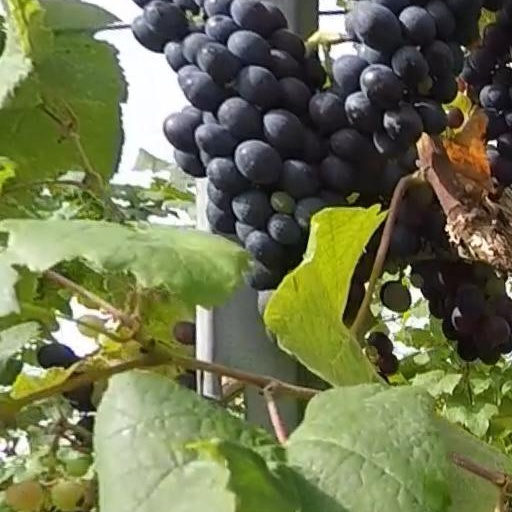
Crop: grape